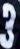
Number: 3